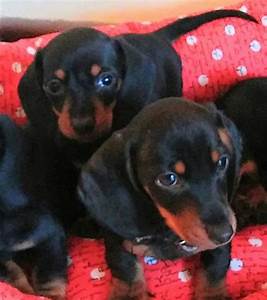
Label: cane